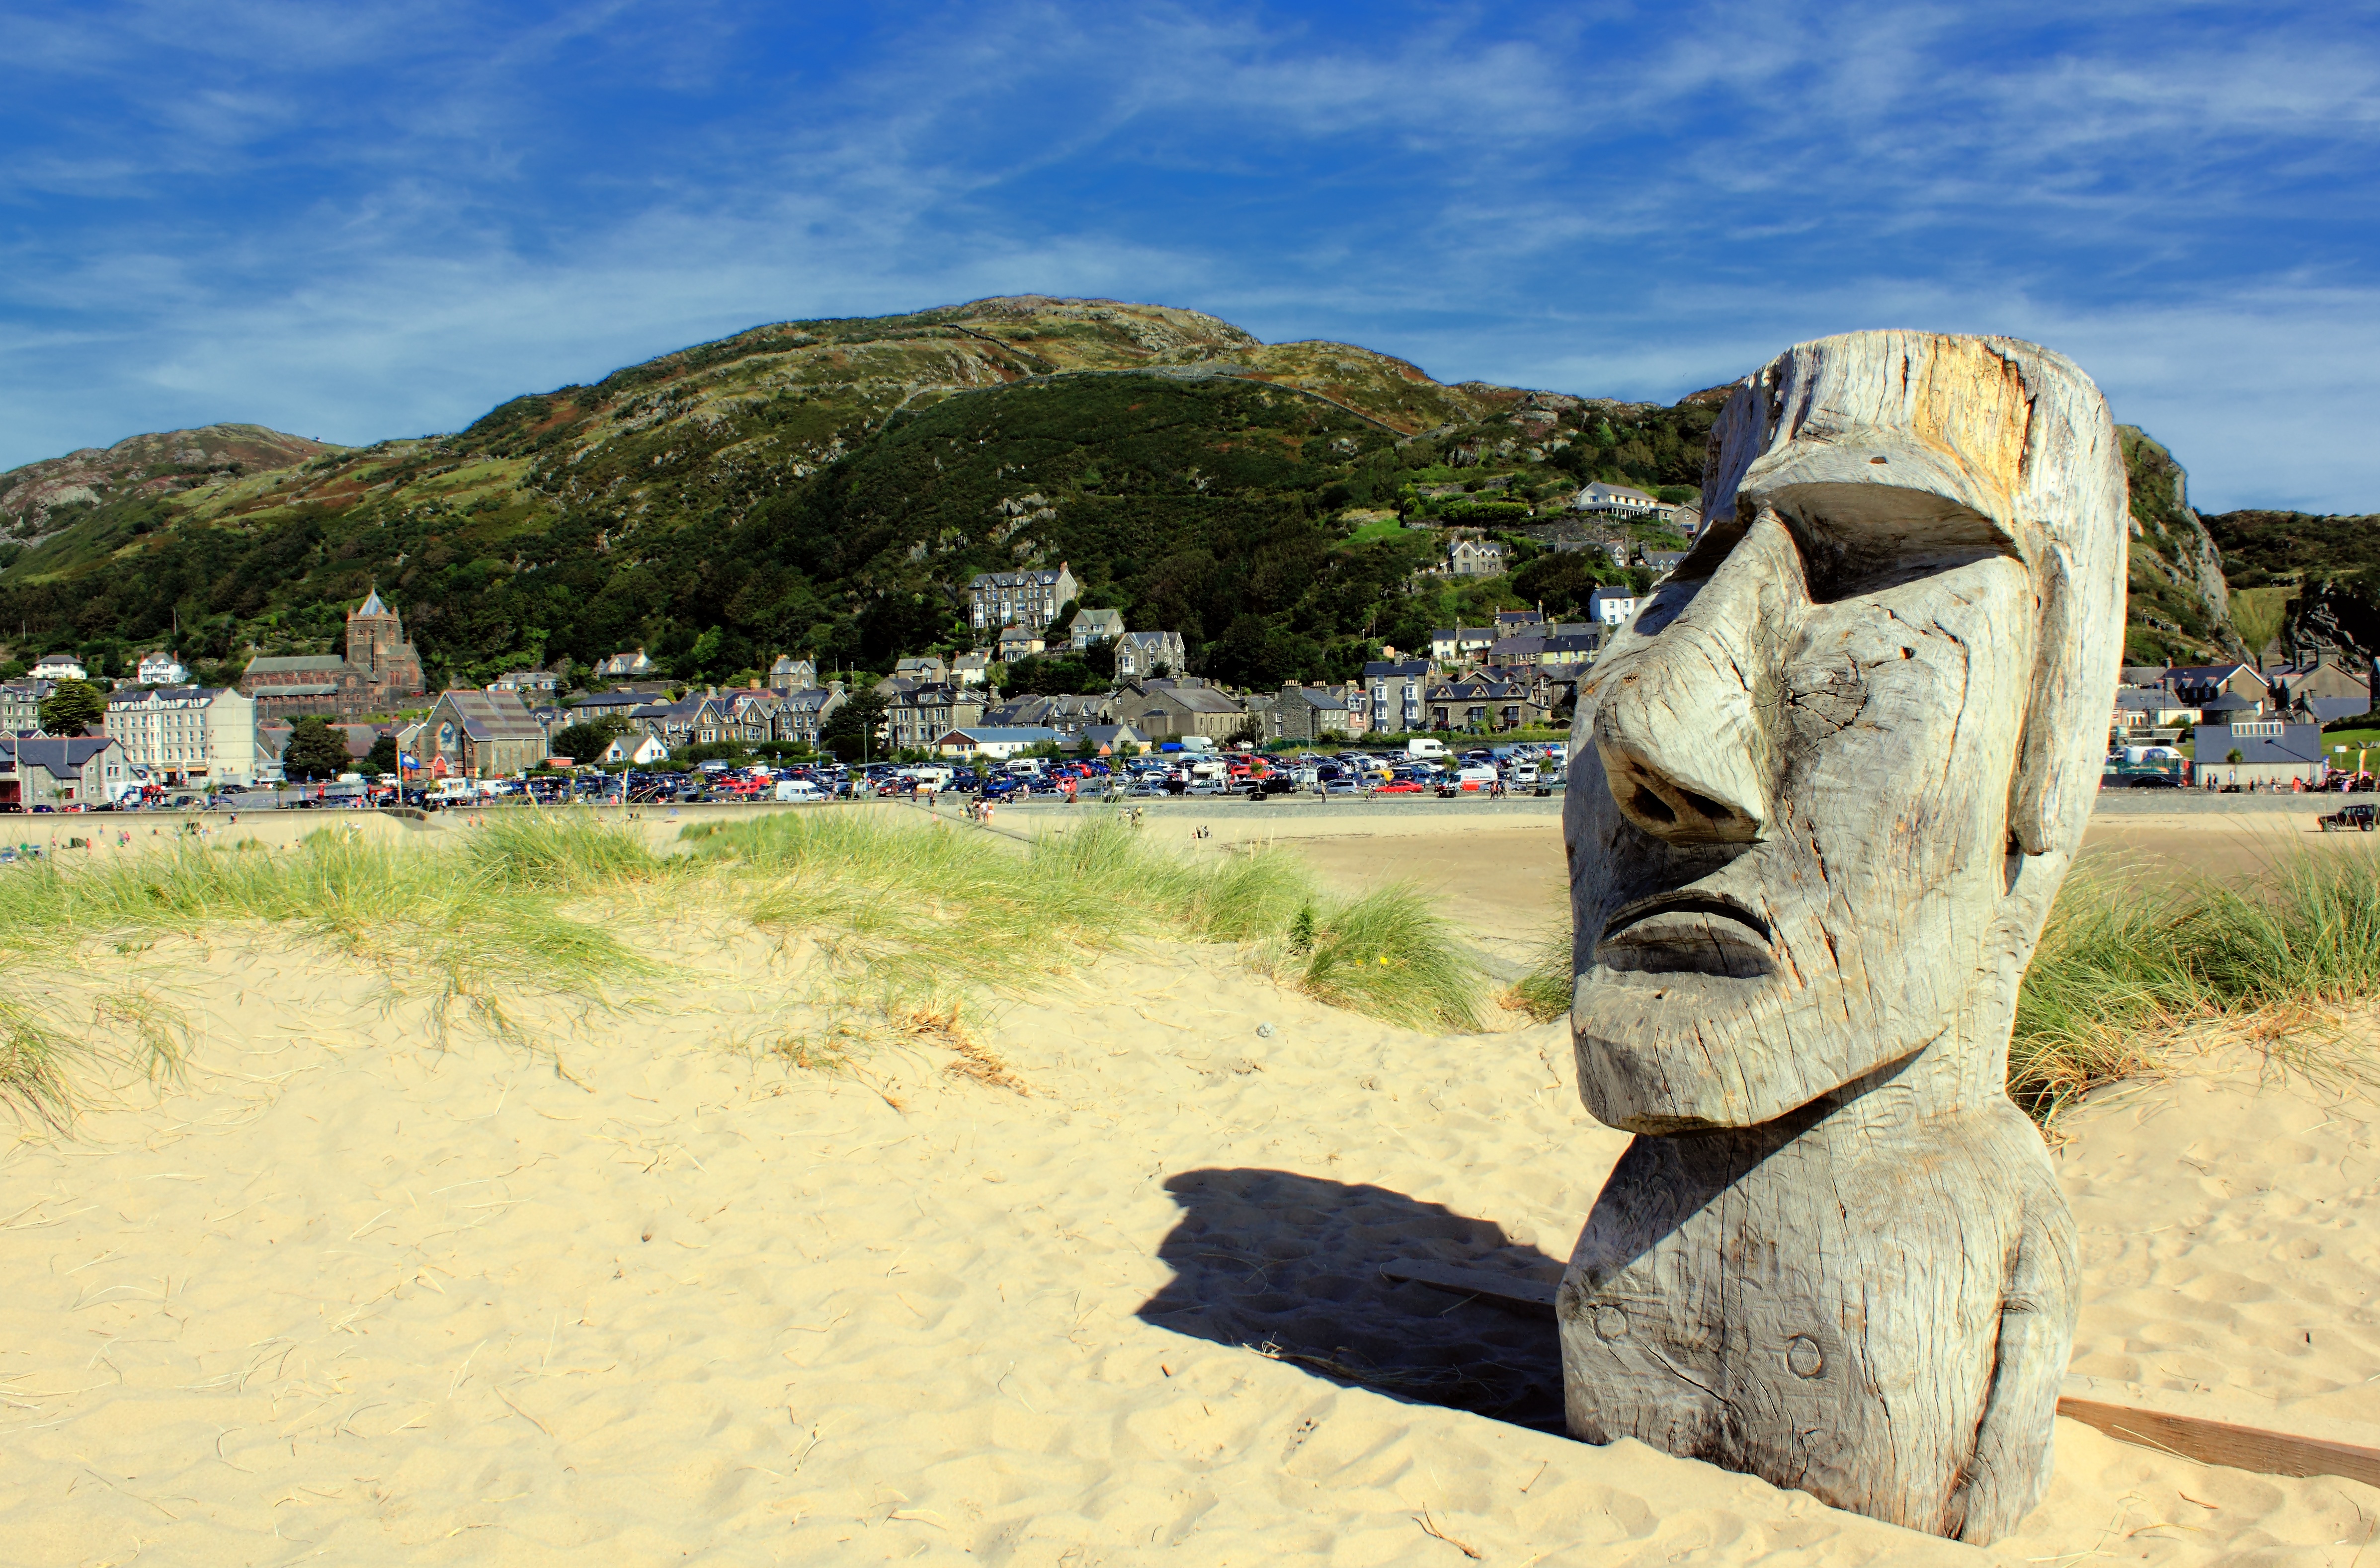
beach, landscape, sea, coast, water, nature, outdoor, sand, rock, ocean, sky, sun, shore, view, coastal, monument, summer, vacation, travel, coastline, seaside, scenic, seascape, scenery, bay, landmark, harbor, harbour, blue, tourism, leisure, seashore, material, uk, sculpture, dunes, sunny, wales, art, clouds, temple, boats, day, welsh, yachts, estuary, mawddach, ancient history, barmouth, gwynedd